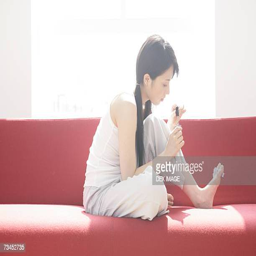
side profile of a young woman sitting on a couch and applying nail polish